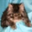
Label: cat